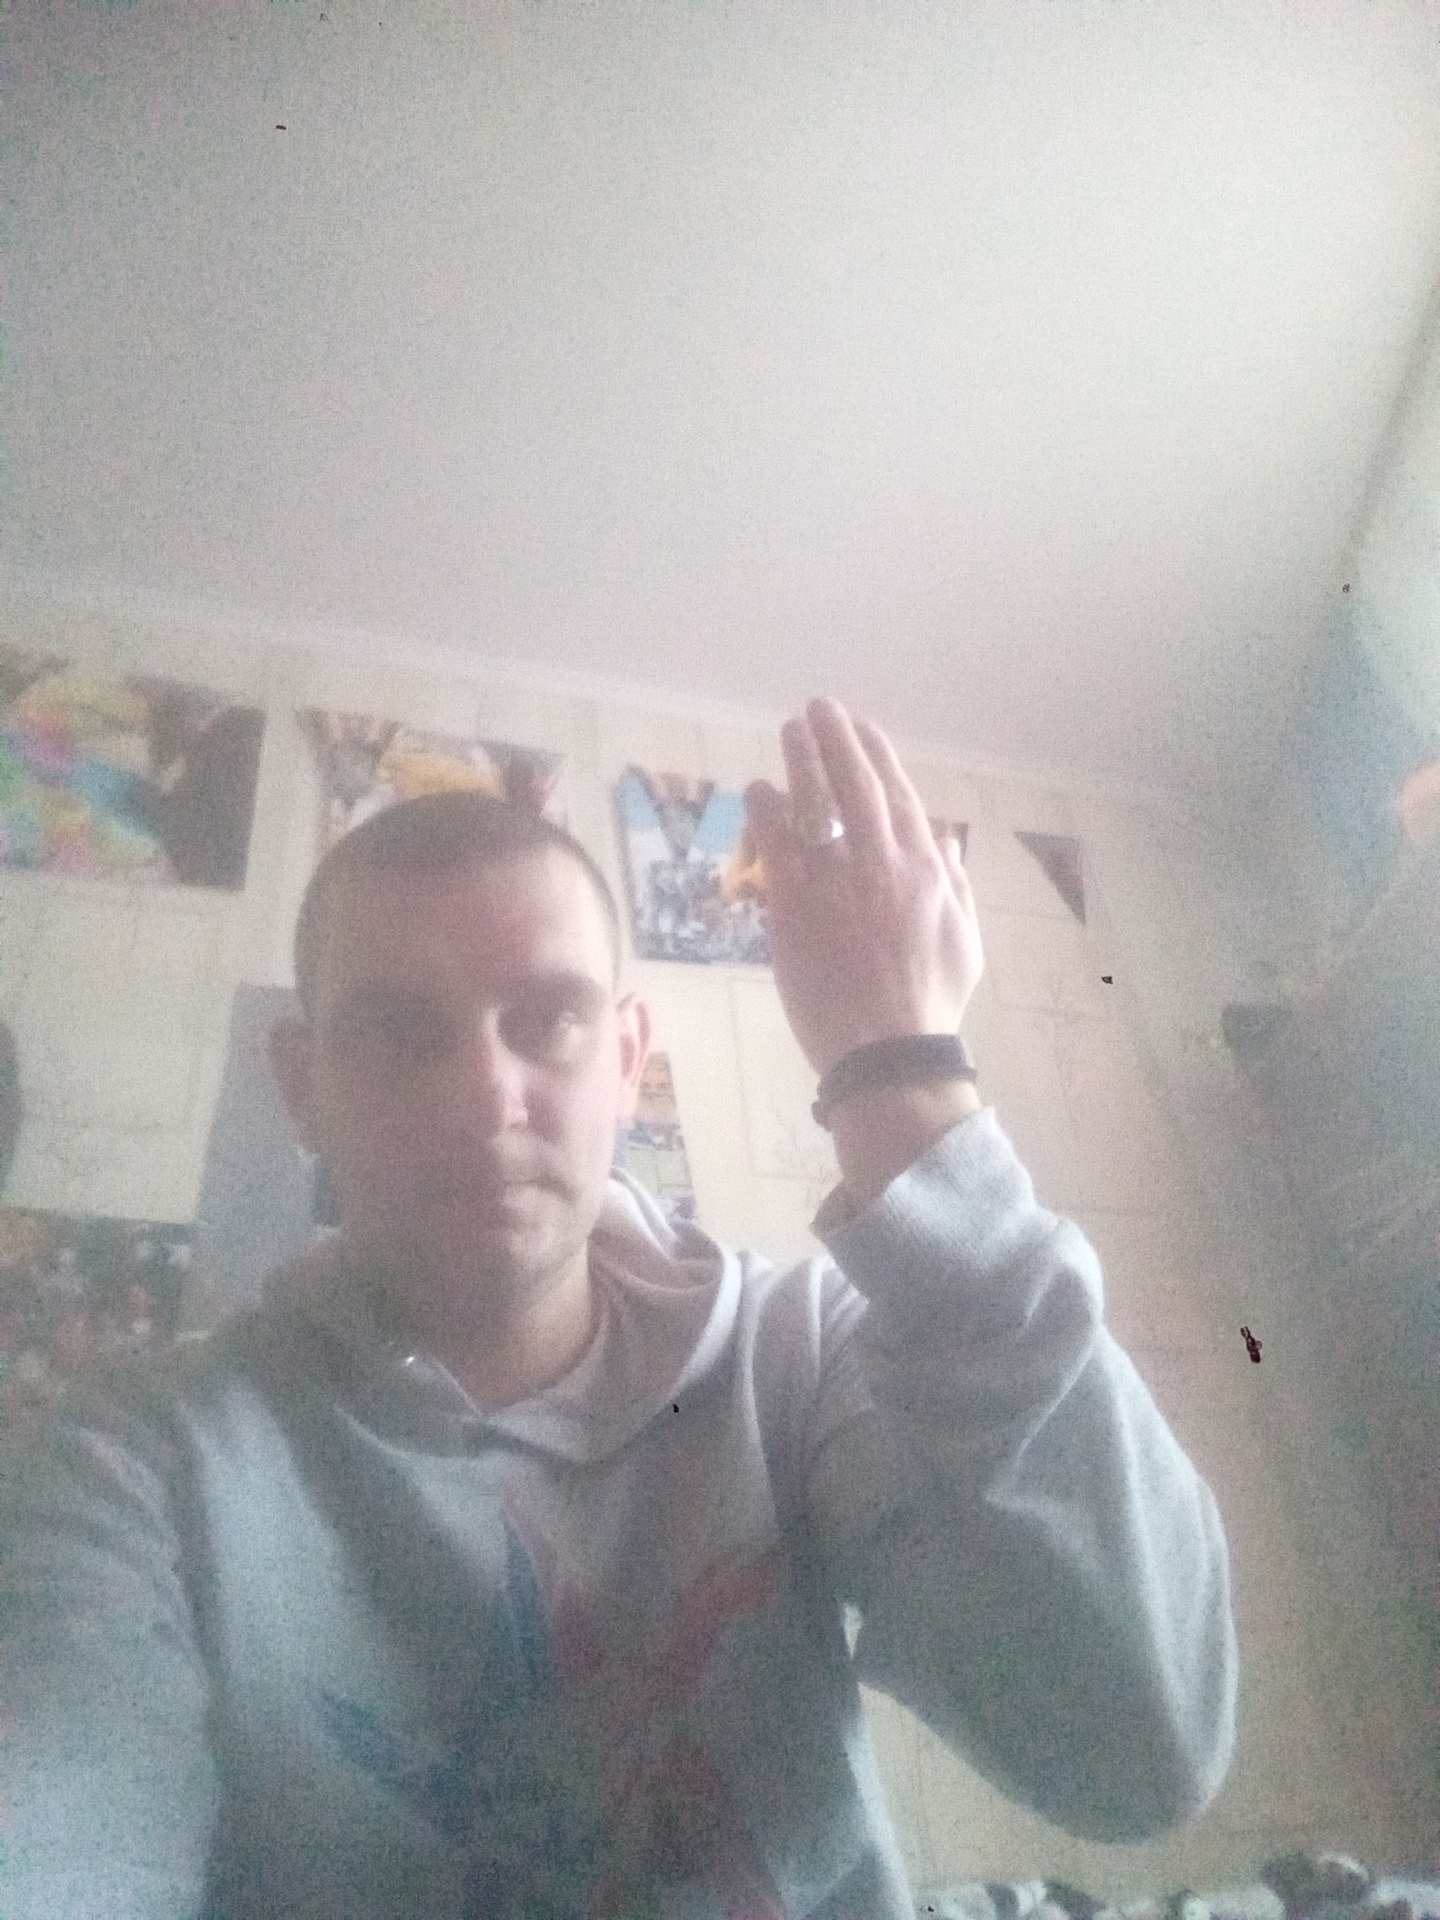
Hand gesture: stop_inverted